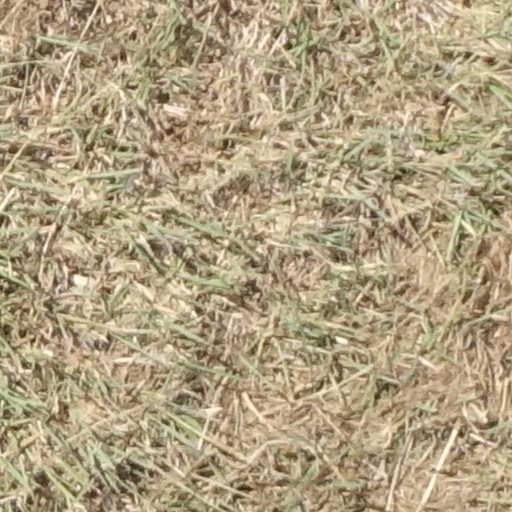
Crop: sorghum